Jan Krajenbrink

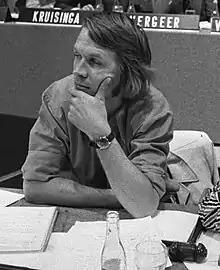
Jan Krajenbrink (1975)

Jan Gerrit Henry Krajenbrink (16 July 1941 – 29 June 2020) was a Dutch politician. He was a member of the political parties ARP and later CDA. For the CDA he was a member at the House of Representatives (1981-1994) and afterwards mayor of Woudenberg until 2002.